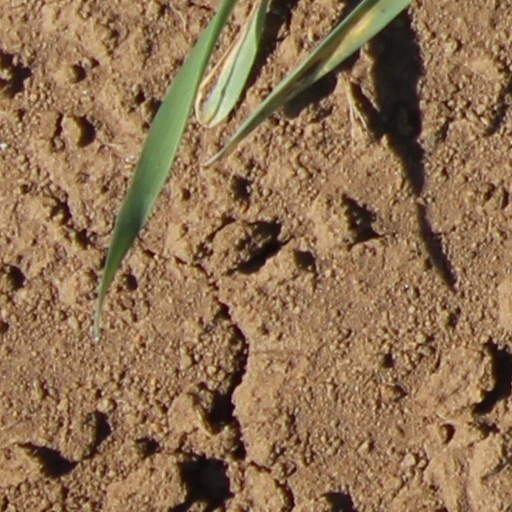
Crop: wheat